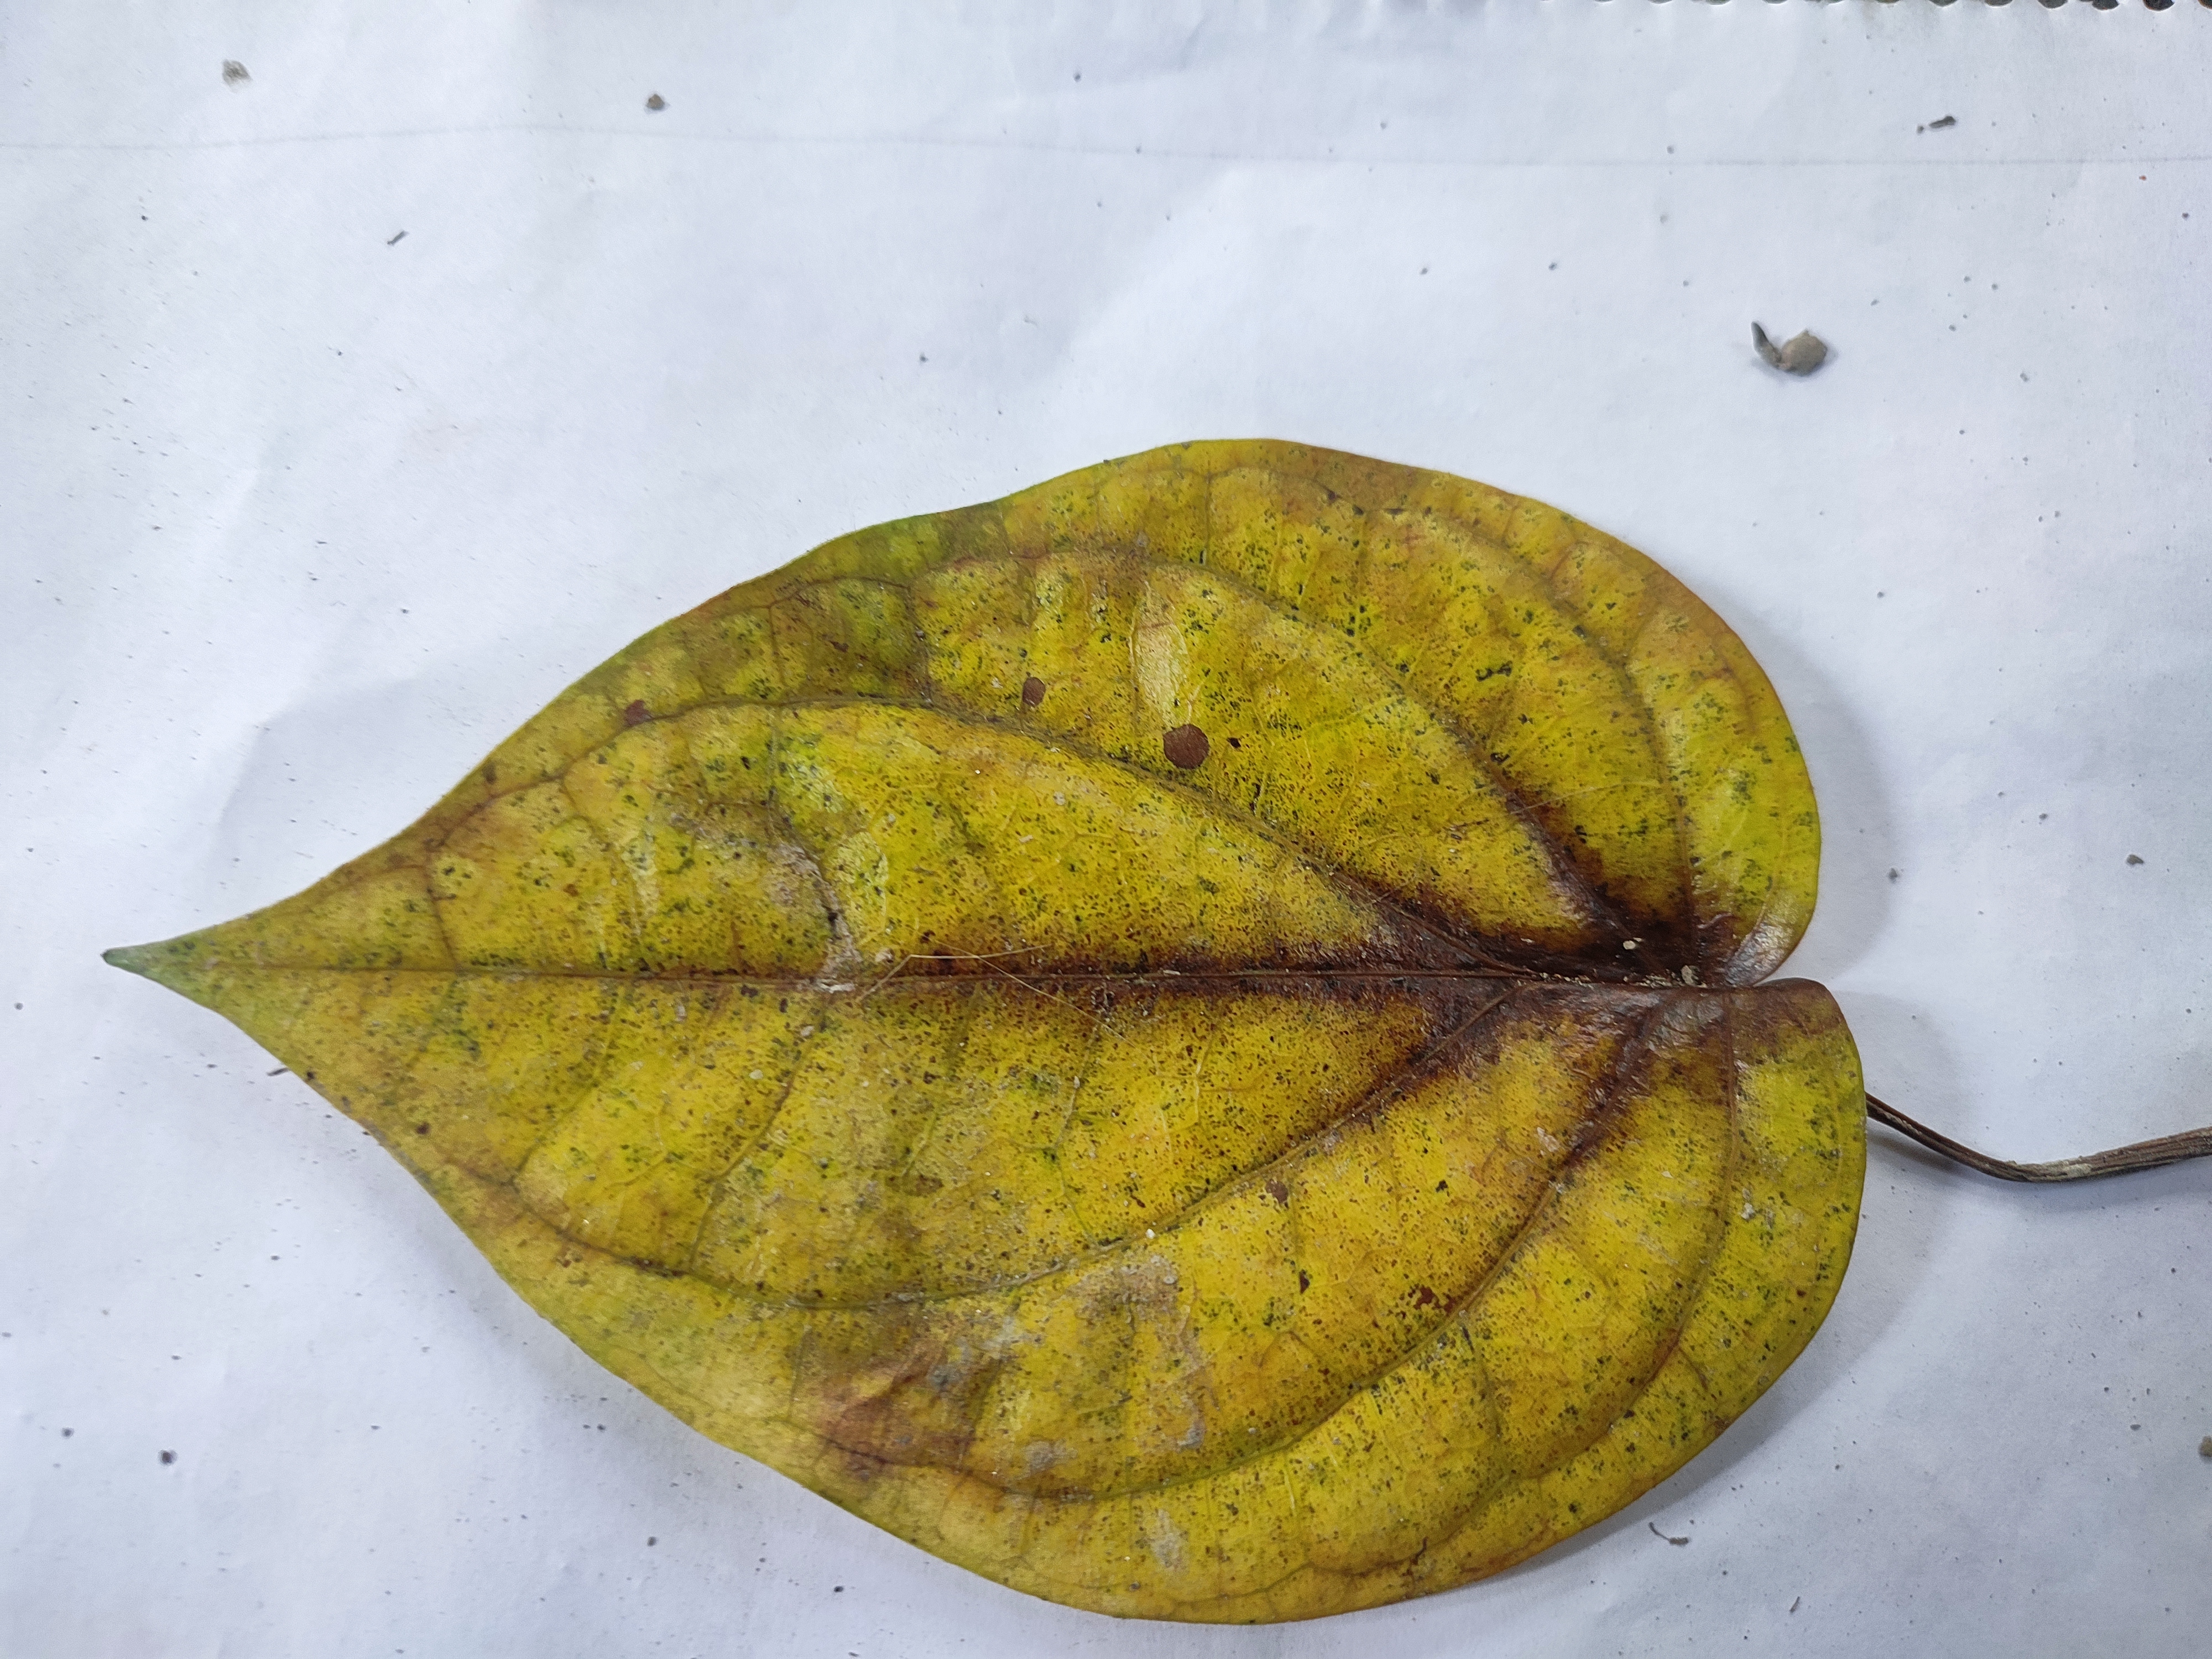
Label: Dried_Leaf